Mount Tangkoko

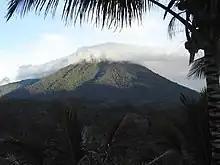

Mount Tangkoko is a stratovolcano in the north of Sulawesi island in Indonesia. Its summit has an elongated deep crater.On the east flank is a flat lava dome, Batu Angus. Historical records only show eruptions in the 17th and 19th centuries, including a possible VEI5 eruption in 1680.